Transport in Madrid

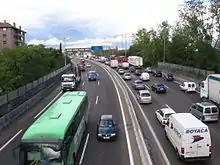
"Autovía" A4, Spain

The outward expansion of Madrid after 1960 was supported by a growing network of radial roads. Above all these enabled commuter movements to the city centre. It also became necessary to create the first orbital "autovía", the M30, which was intended to facilitate the passage of long-distance traffic, but became invaded by local traffic. The scheme implemented at the end of the 1980s consisted of nine radial autovías (those toward Burgos, Barcelona, Valencia, Andalucía, Toledo, Fuenlabrada, Extremadura, A Coruña and Colmenar Viejo) but just the one orbital route – the M-30. Three further orbital routes, each at a greater distance from the centre, were added in the 1990s and 2000s. These are designated M40, M45 and M50.